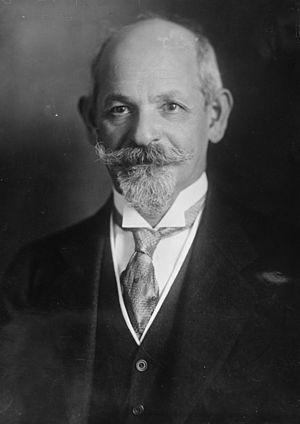
Daniel Blumenthal, né le 25 janvier 1860 à Thann et mort le 25 mars 1930 à Paris, était un homme politique alsacien.